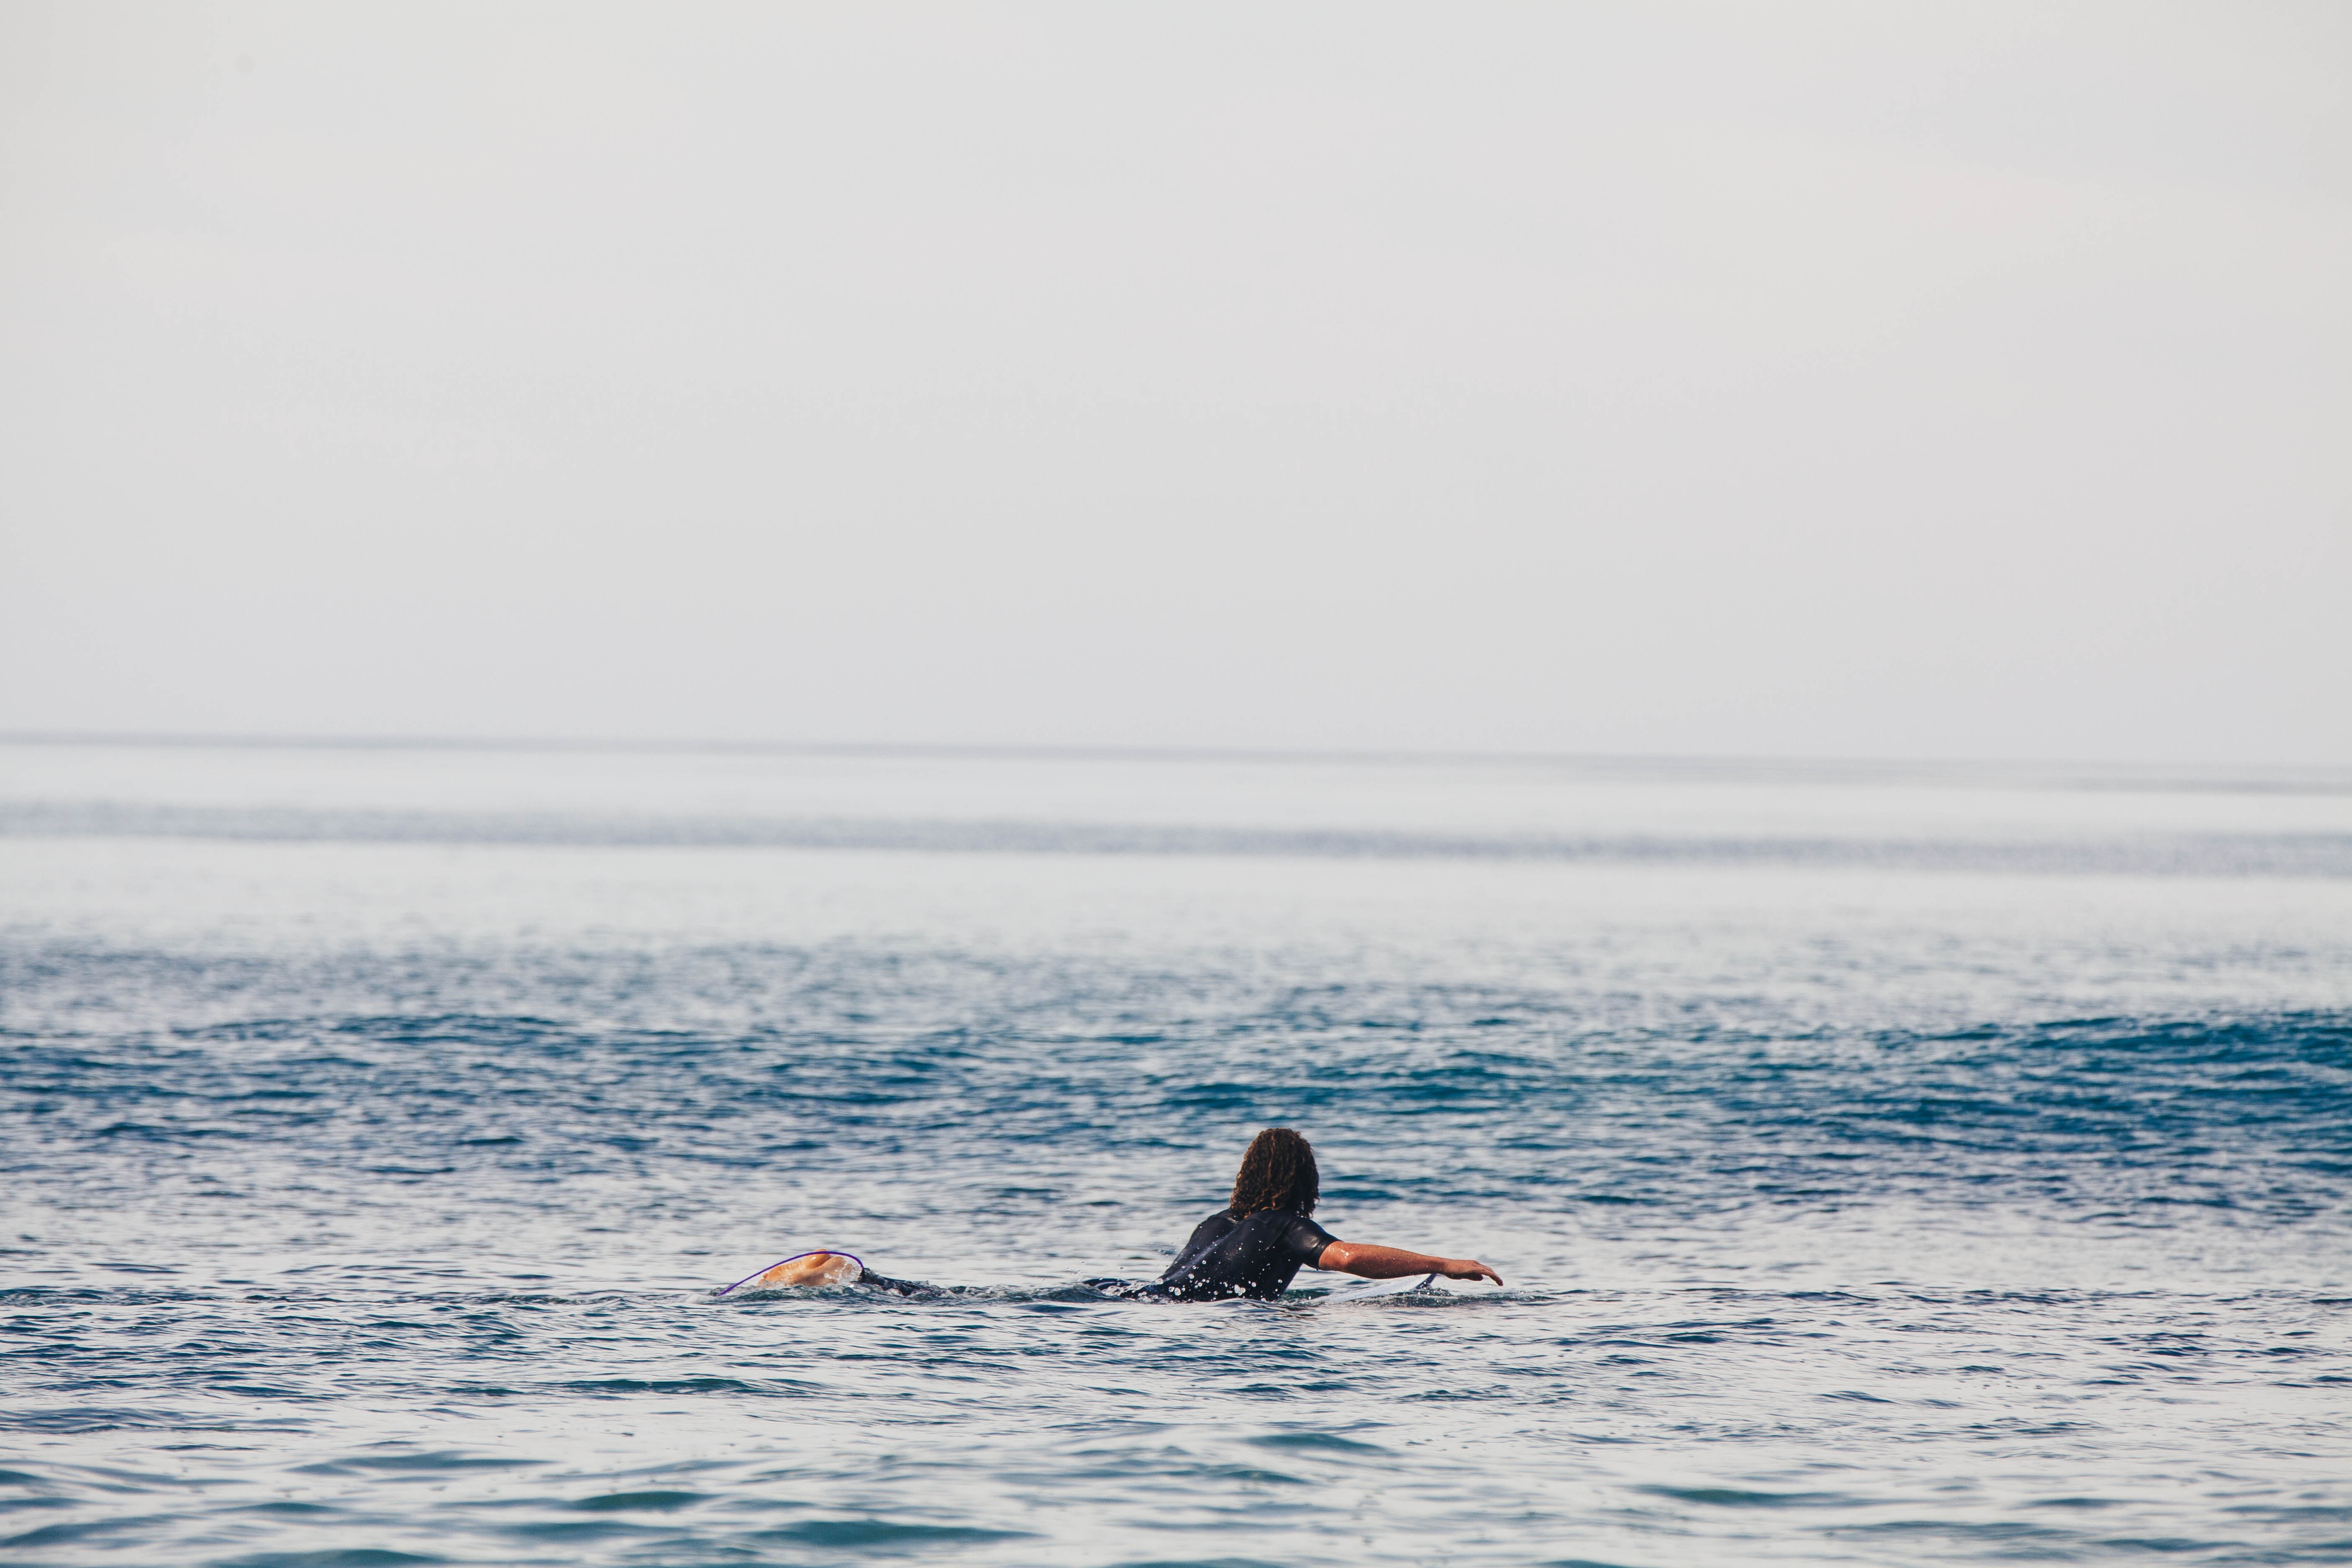
beach, sea, coast, ocean, wave, surf, mammal, marine mammal, wind wave, whales dolphins and porpoises